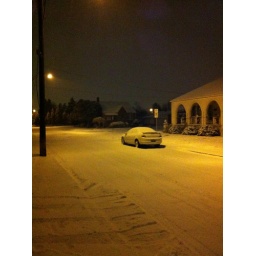
My lonely white car in the whiteout.